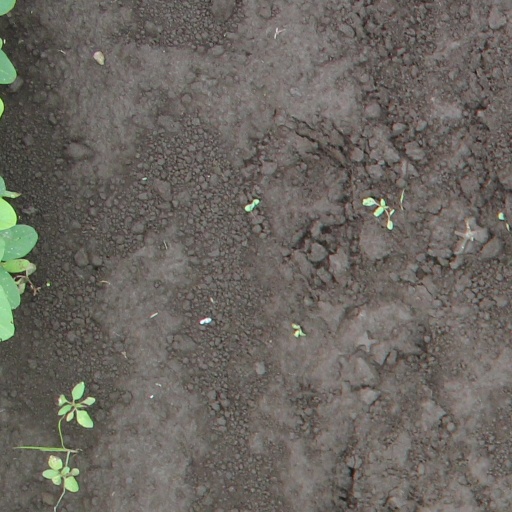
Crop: soybean